Sam Collins (footballer, born 1977)

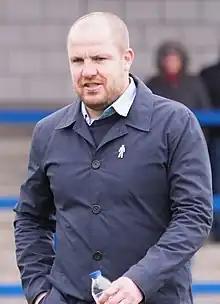
Collins as manager of York City in 2018

Sam Jason Collins (born 5 June 1977) is an English professional football manager and former footballer who is the lead youth development youth coach at Mansfield Town. He played as a centre back in the Football League for Huddersfield Town, Bury, Port Vale, Hull City, Swindon Town and Hartlepool United. He managed in the Football League with Hartlepool United.